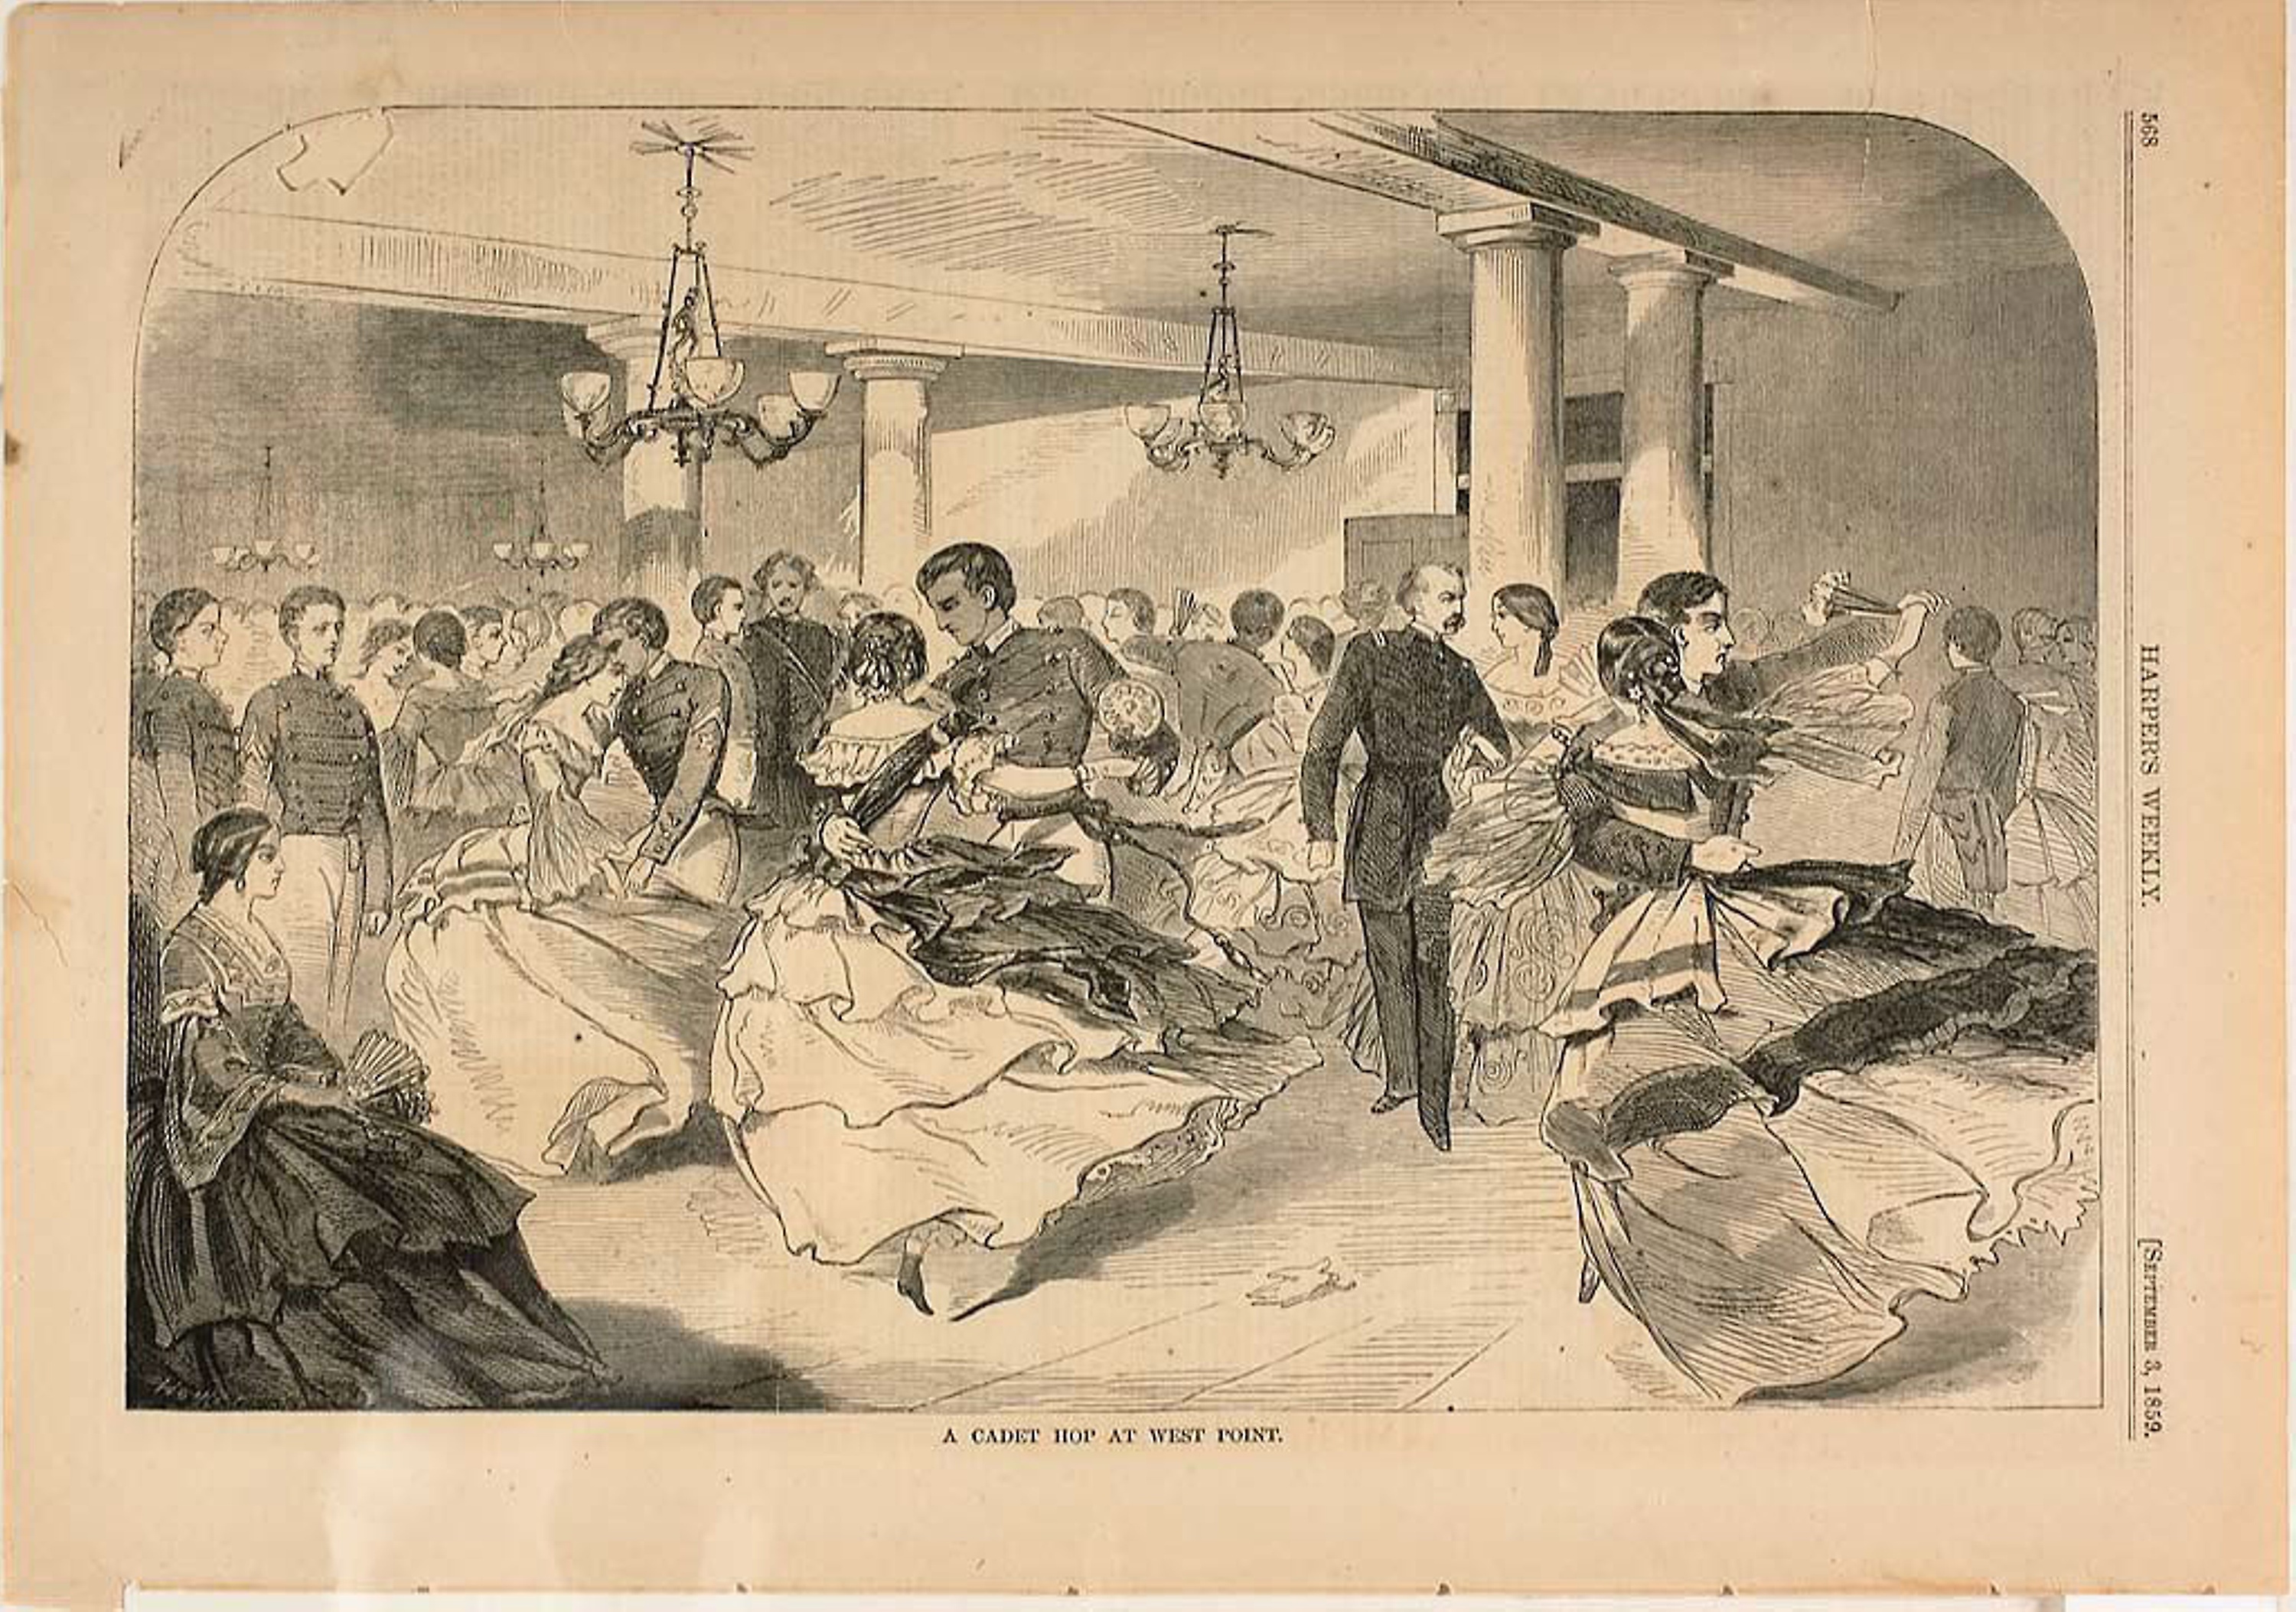
art, history, vintage clothing, painting, artwork, stock photography, visual arts